Greater Pittsburgh

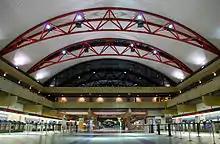
Pittsburgh International Airport's Landside Terminal

The largest school district in the area is the Pittsburgh Public Schools, with the school districts of Allegheny County also boasting large student bodies. Many private schools also serve the core county of Allegheny. More public districts are found throughout Beaver, Westmoreland, and Washington counties, and private schools in each county.